H&R Handy-Gun

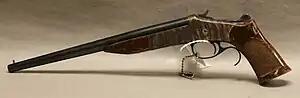
An H&R Handy-Gun.

The H&R Handy-Gun is a single-shot, breech-loading handgun produced from 1921 to 1934 by Harrington & Richardson. Two principal variants were produced: one with a rifled barrel and one smooth-bore.